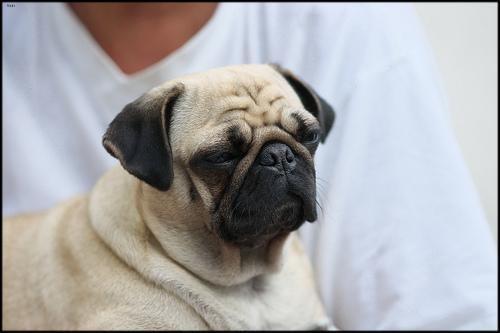
pug